Insulin receptor

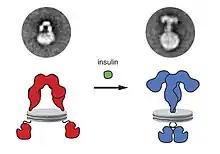
Ligand-induced conformation changes in the full-length human insulin receptor reconstituted in nanodiscs. Left - unactivated receptor conformation; right - insulin-activated receptor conformation. The changes are visualized with the electron microscopy of an individual molecule (upper panel) and schematically depicted as a cartoon (lower panel).

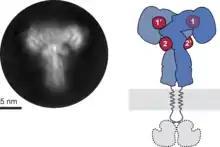
Left - cryo-EM structure of the ligand-saturated IR ectodomain; right - 4 binding sites and IR structure upon binding schematically depicted as a cartoon.

The insulin receptor's endogenous ligands include insulin, IGF-I and IGF-II. Using a cryo-EM, structural insight into conformational changes upon insulin binding was provided. Binding of ligand to the α-chains of the IR dimeric ectodomain shifts it from an inverted V-shape to a T-shaped conformation, and this change is propagated structurally to the transmembrane domains, which get closer, eventually leading to autophosphorylation of various tyrosine residues within the intracellular TK domain of the β-chain. These changes facilitate the recruitment of specific adapter proteins such as the insulin receptor substrate proteins (IRS) in addition to SH2-B (Src Homology 2 - B ), APS and protein phosphatases, such as PTP1B, eventually promoting downstream processes involving blood glucose homeostasis.